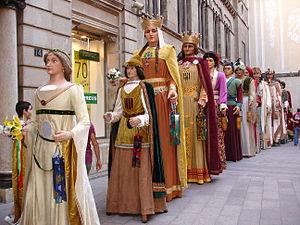
Les Géants de Lleida, Catalogne